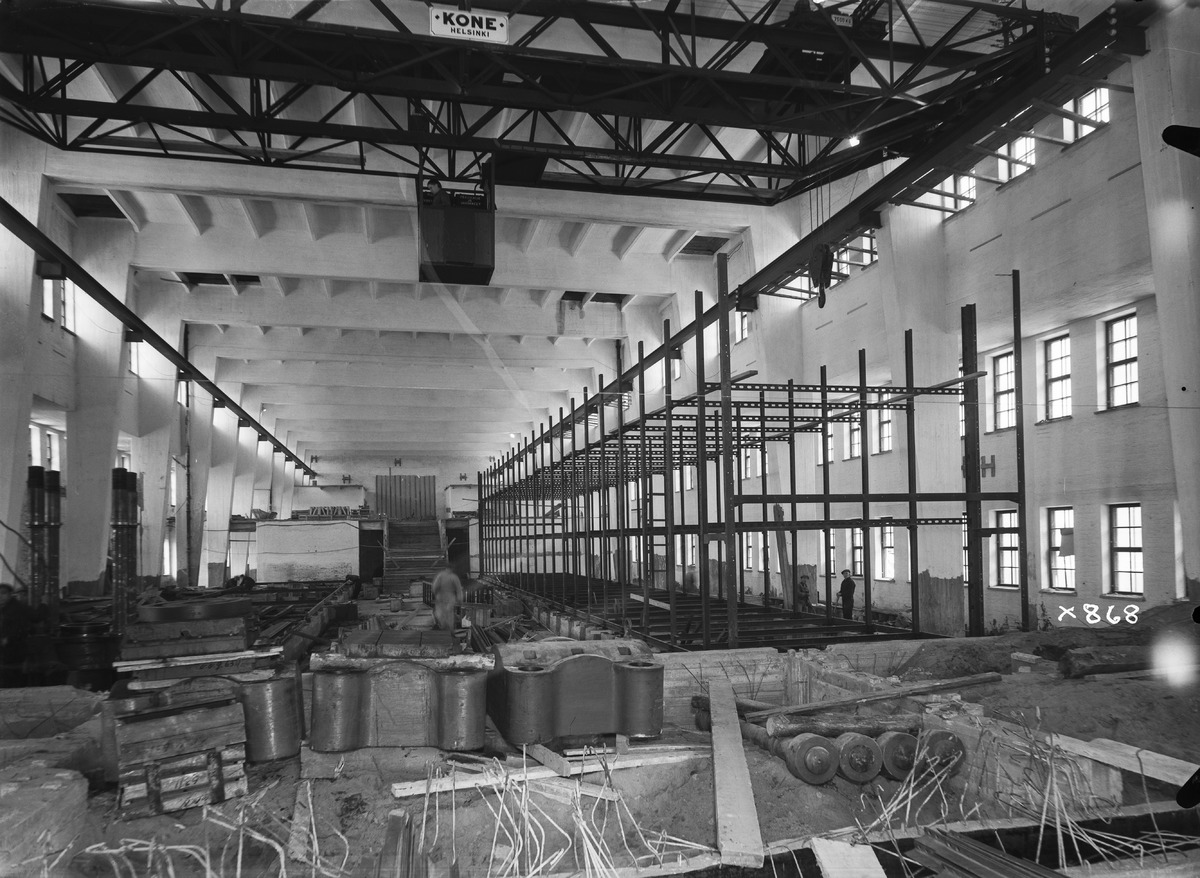
Oulu Oy:n Nuottasaaren tehdas
The factory of Oulu Oy at Nuottasaari
sisällön kuvaus: Oulu Oy:n Nuottasaaren tehtaan rakenteilla olevan tehdasrakennuksen sisätiloja 29.5.1937. content description: The interior of a building of the factory of Oulu Oy at Nuottasaari in Oulu under construction on May 29, 1937.
Vuosi: 1937
Paikka: Suomi, Oulu, Suomi, Pohjois-Pohjanmaa, Oulu
Aiheet: Oulu Oy; Nuottasaari; sisäkuva; metsäteollisuus; puunjalostus; rakennustyömaat; tehtaat; teollisuusrakennukset; tuotantolaitokset; forest industry; wood processing; construction sites; factories; production plants; industrial buildings